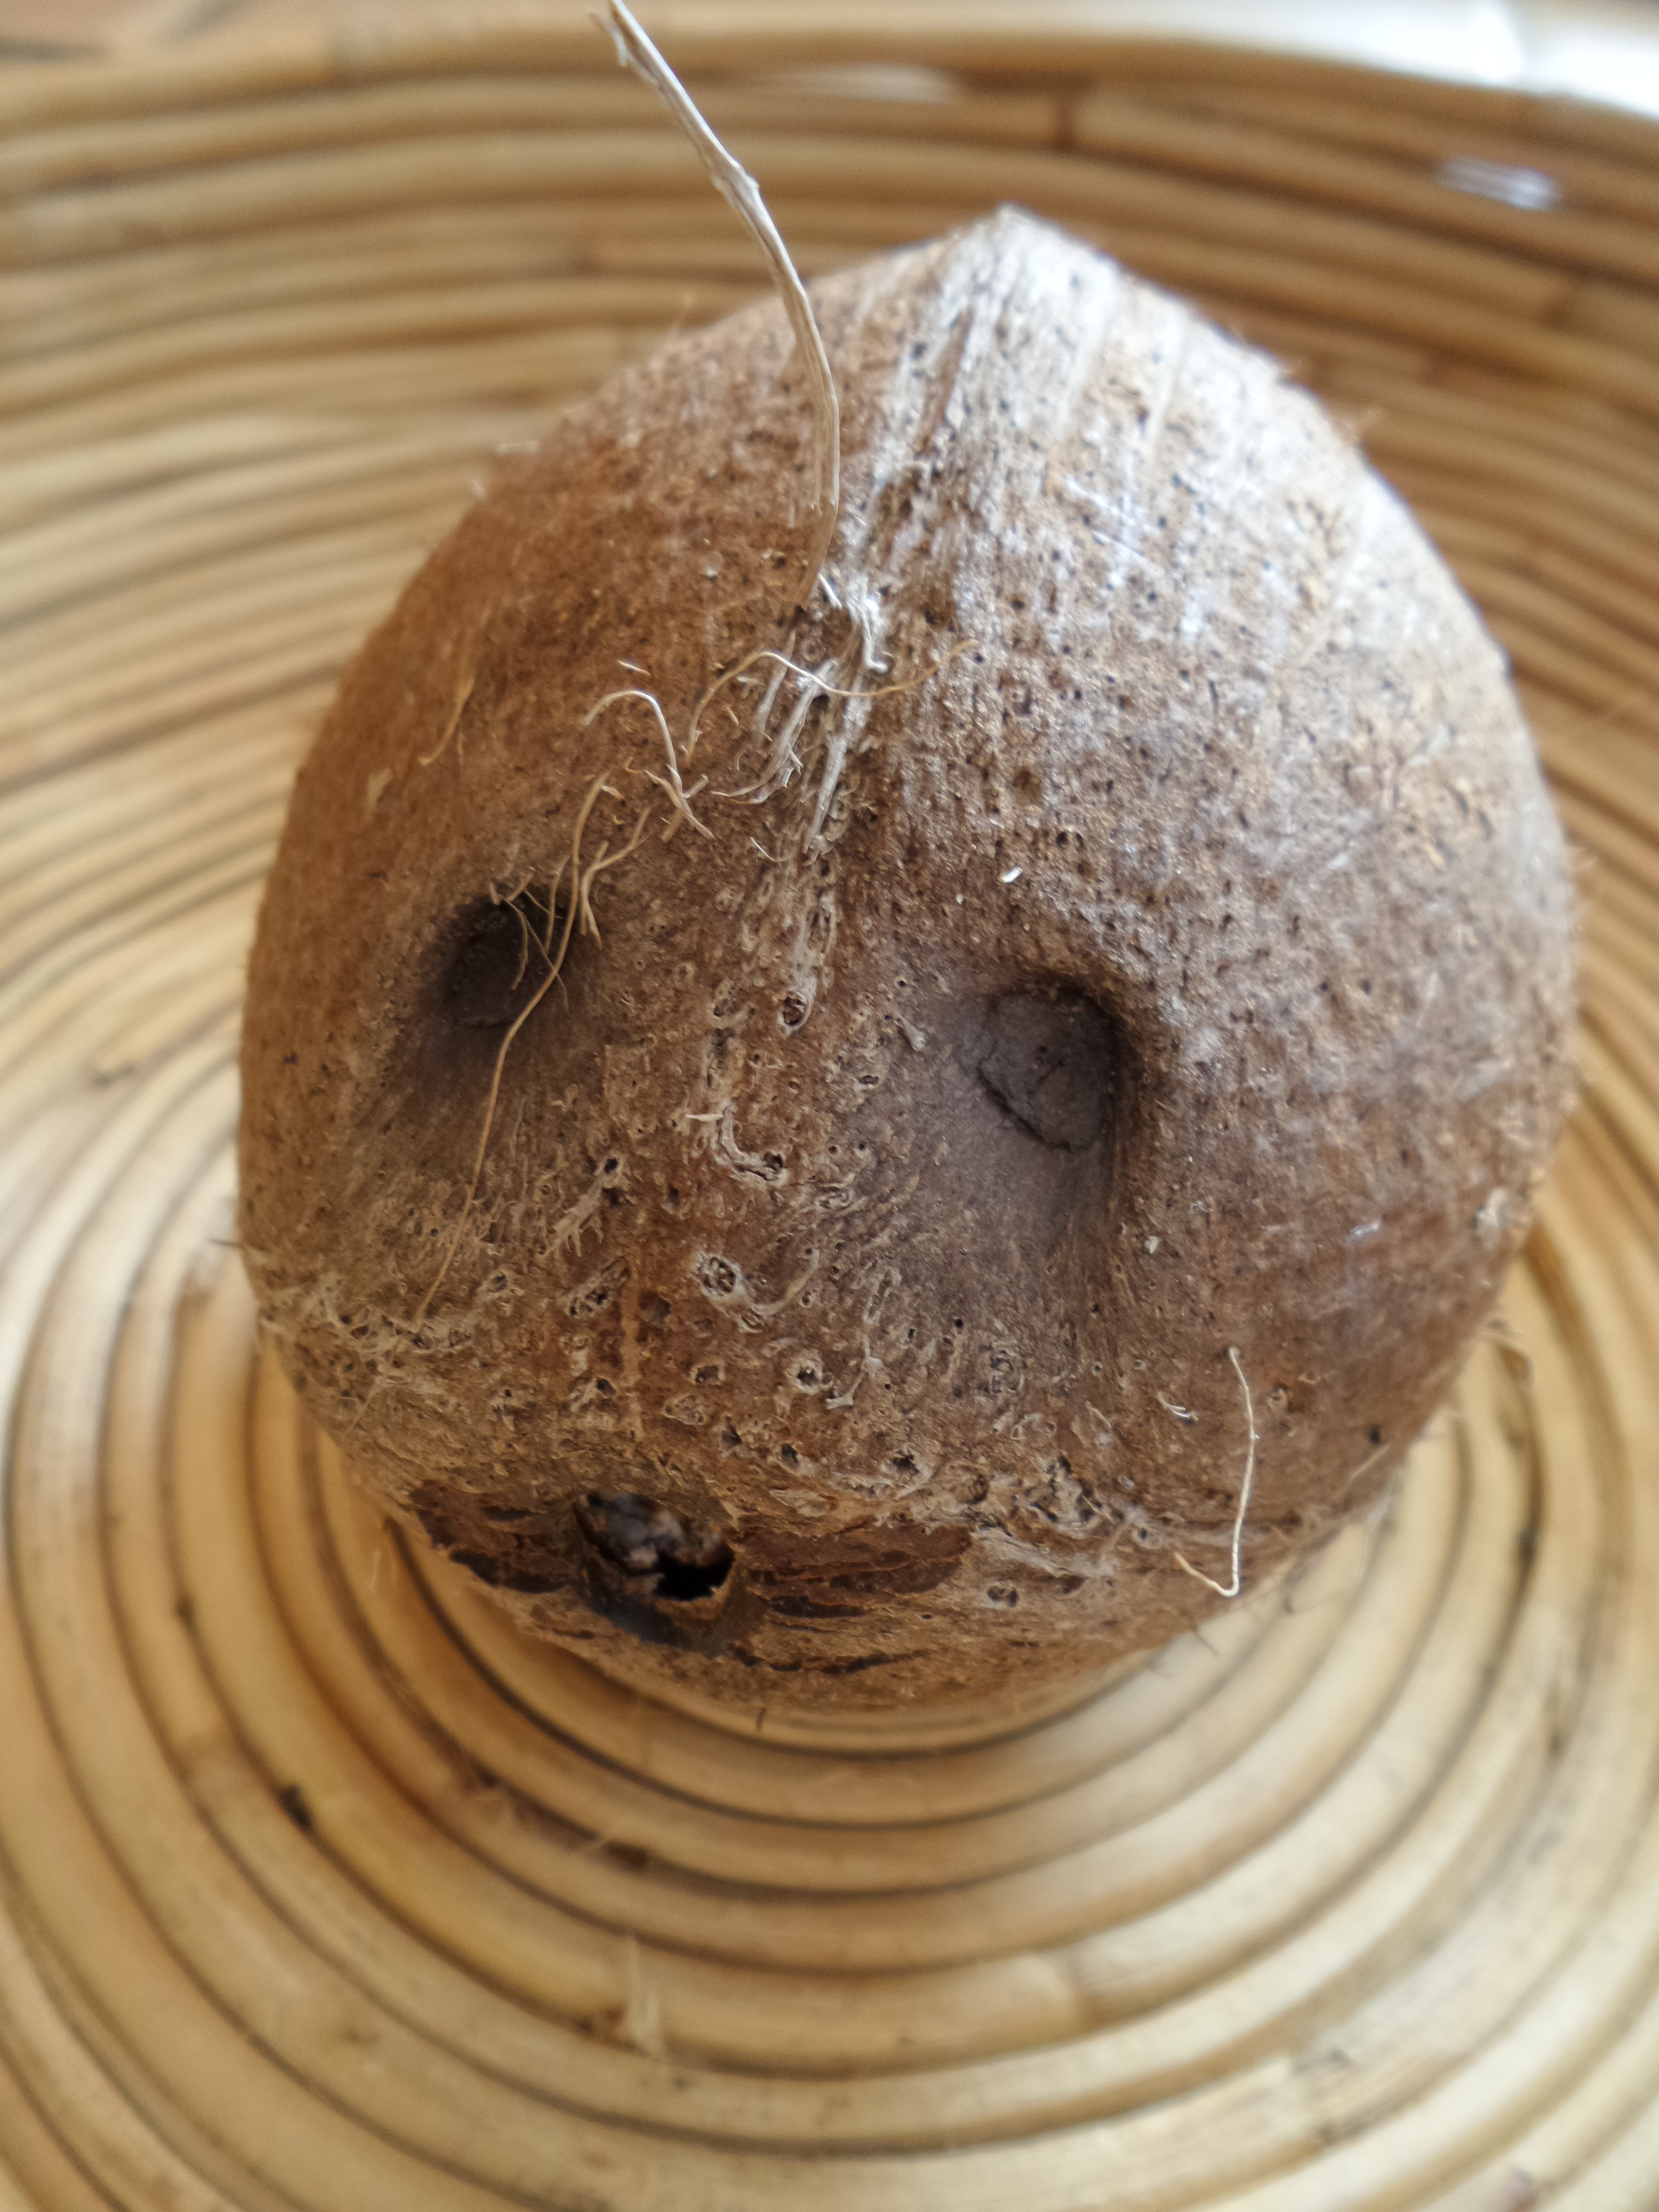
wood, fruit, food, healthy, close up, coconut, exotic, facial, funny face, grass family